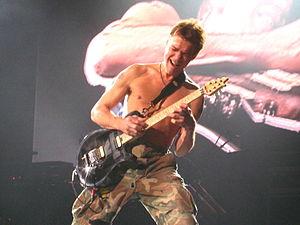
Beat It est une chanson de l'artiste américain Michael Jackson, tirée de l'album Thriller sorti en 1982. Écrite et composée par Jackson, coproduite par Quincy Jones, elle est le 3ᵉ single extrait de cet album.